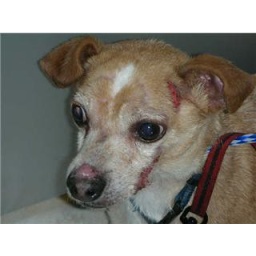
Locked in a bathroom with no love and attention..food or water